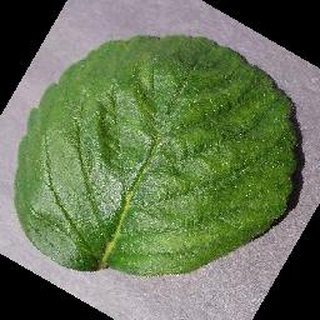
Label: healthy_strawberry